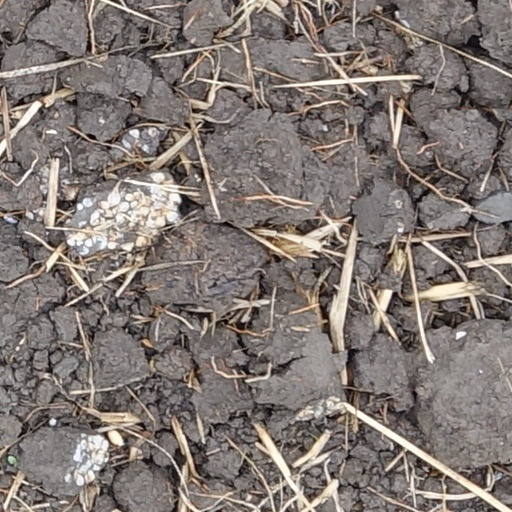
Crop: wheat